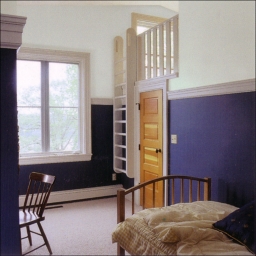
Room type: bedroom